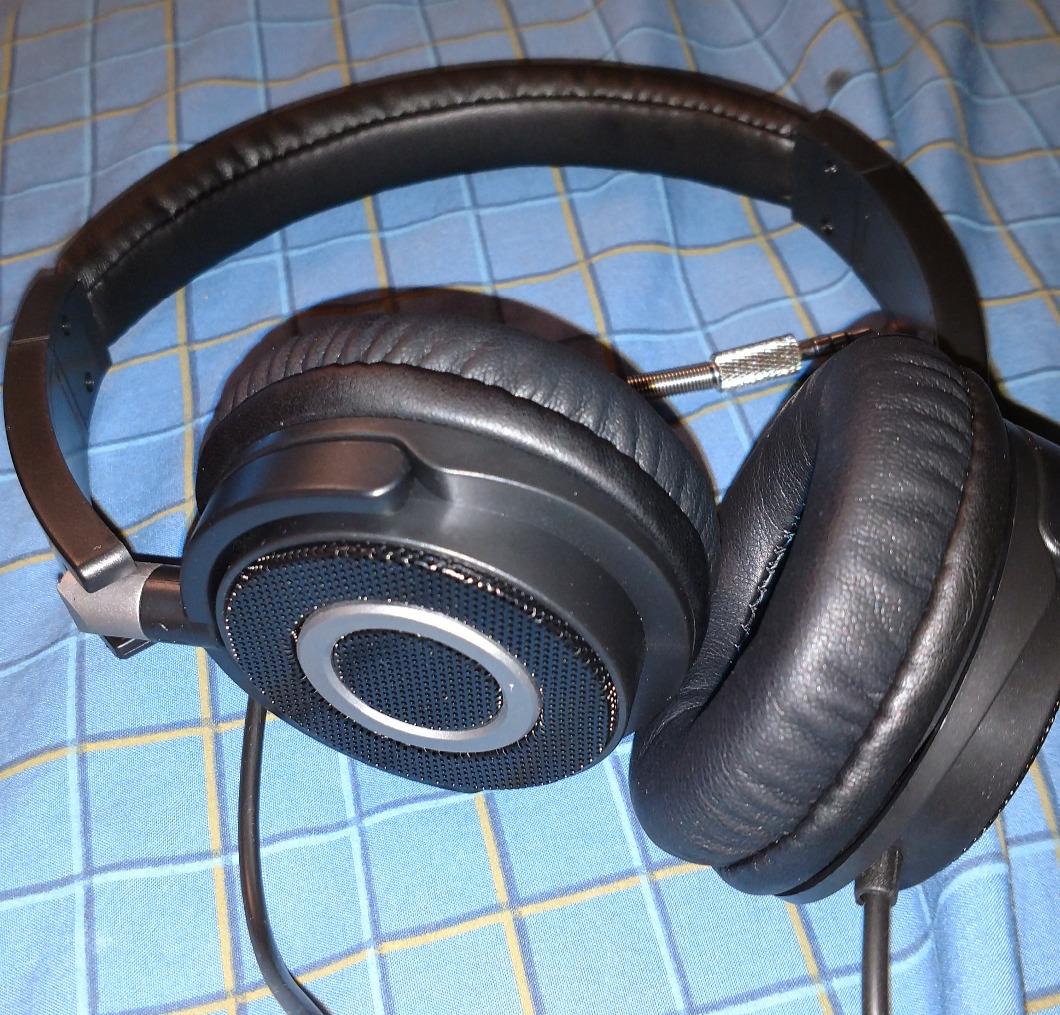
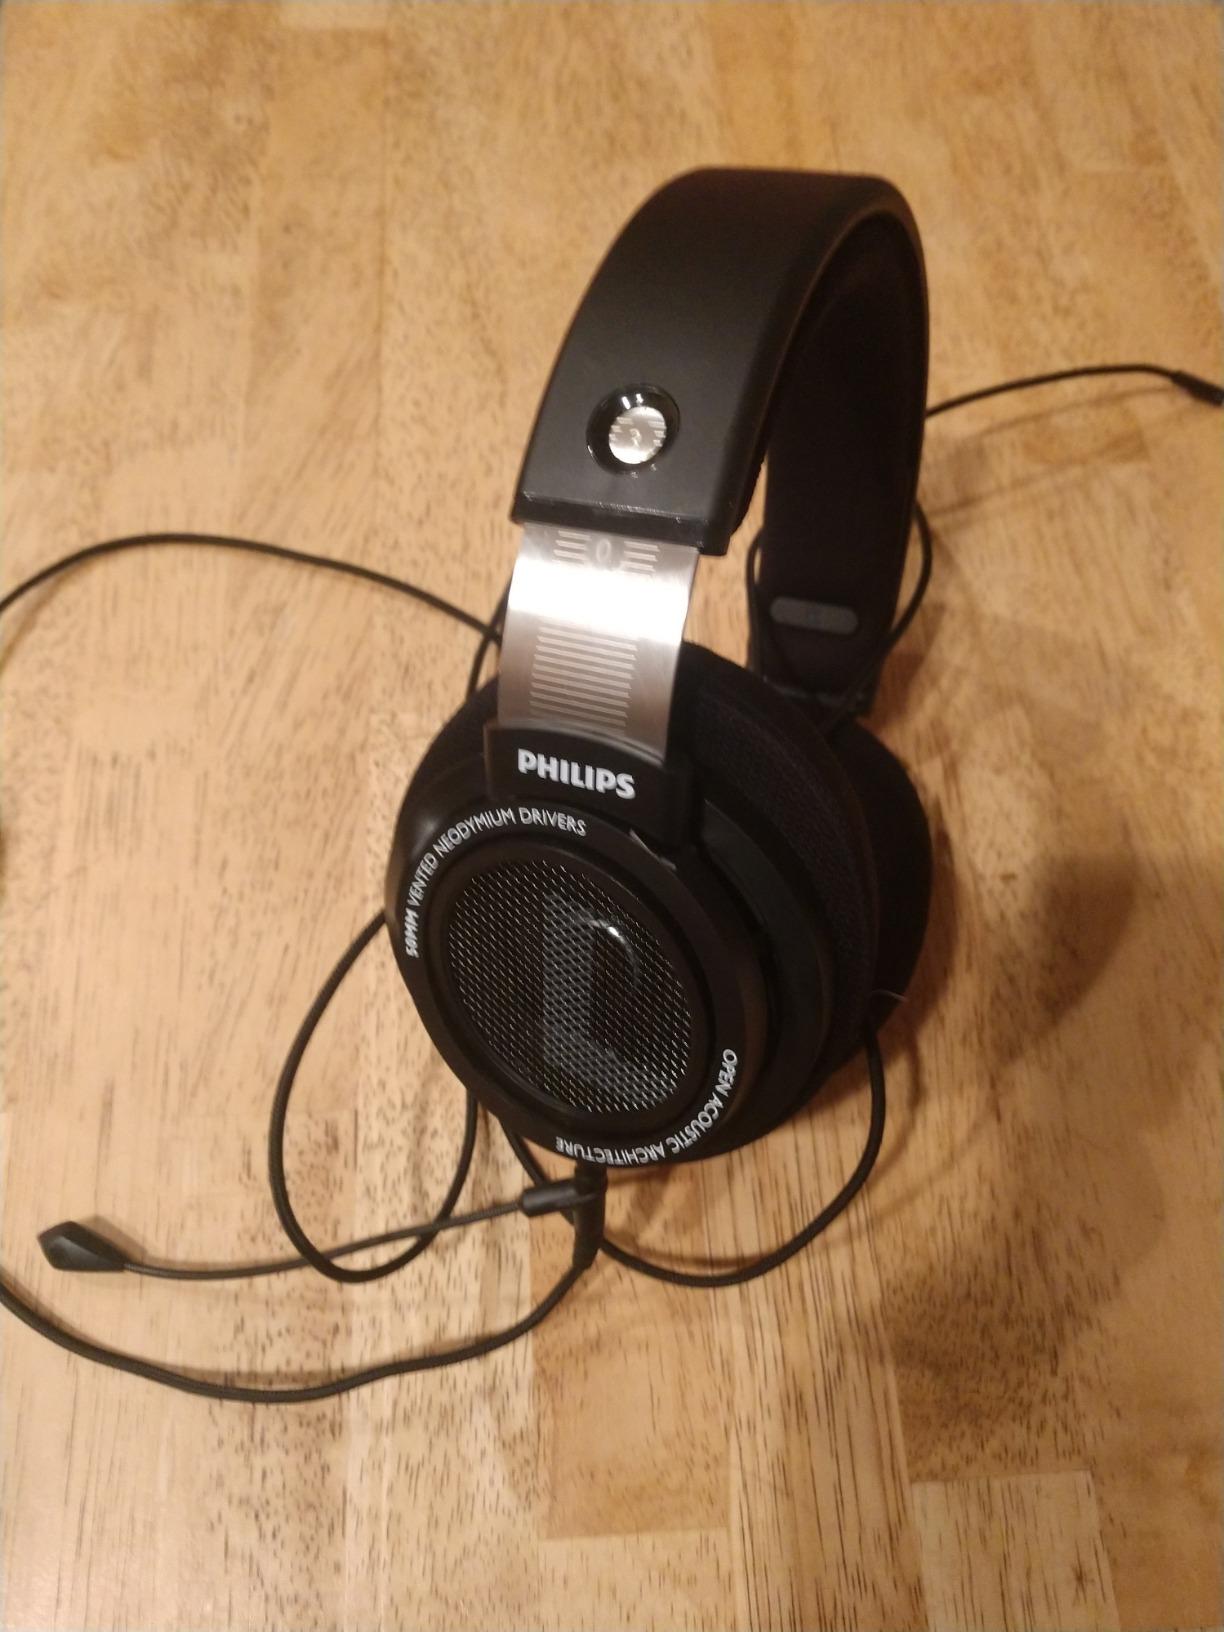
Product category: headphones
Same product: no